Surathkal railway station

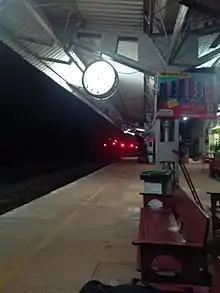
Surathkal railway station at night

Surathkal is a suburb of Mangalore city located on National Highway 66 (earlier known as National Highway 17) in the Dakshina Kannada district, Karnataka state, India on the shore of the Arabian Sea. It is a municipality merged with Mangalore City Corporation. It lies between the Gurupura (Phalguni) and Pavanje (Nandini) rivers. It is considered as the northernmost area of Mangalore City Corporation geographical limits. Surathkal is six kilometers north of New Mangalore sea port (NMPT). The nearest airport is Mangalore International Airport (IXE/VOML) at fifteen kilometers away from Surathkal railway station. Mangalore petroleum refinery (MRPL) is three kilometers from this railway station. National Institute of Technology, Karnataka (formerly KREC) is at distance of two kilometers from Suratkal railway station.